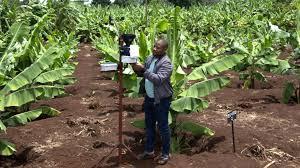
Mtu anayefanya kazi kwenye shamba la migomba. Amevaa shati, suruali ya jeans na koti na anashugulikia kifaa cha kiteknolojia kilichowekwa kwenye mlingoti. Kifaa hicho kinaonekana kuwa cha kupima au kuchunguza hali ya mazingira shambani kama vile unyevunyevu, mwanga au hali ya hewa. Mazingira yanaonyesha usimamamizi wa kisasa wa kilimo.